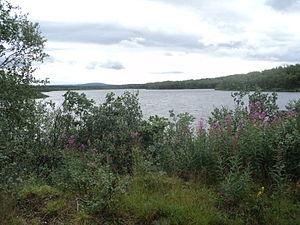
La Zapadnaïa Litsa est un fleuve du nord de la Russie, au nord de la péninsule de Kola, dans l'oblast de Mourmansk.